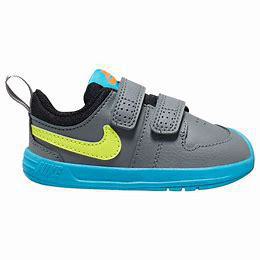
Brand: Nike
Model: Pico 5